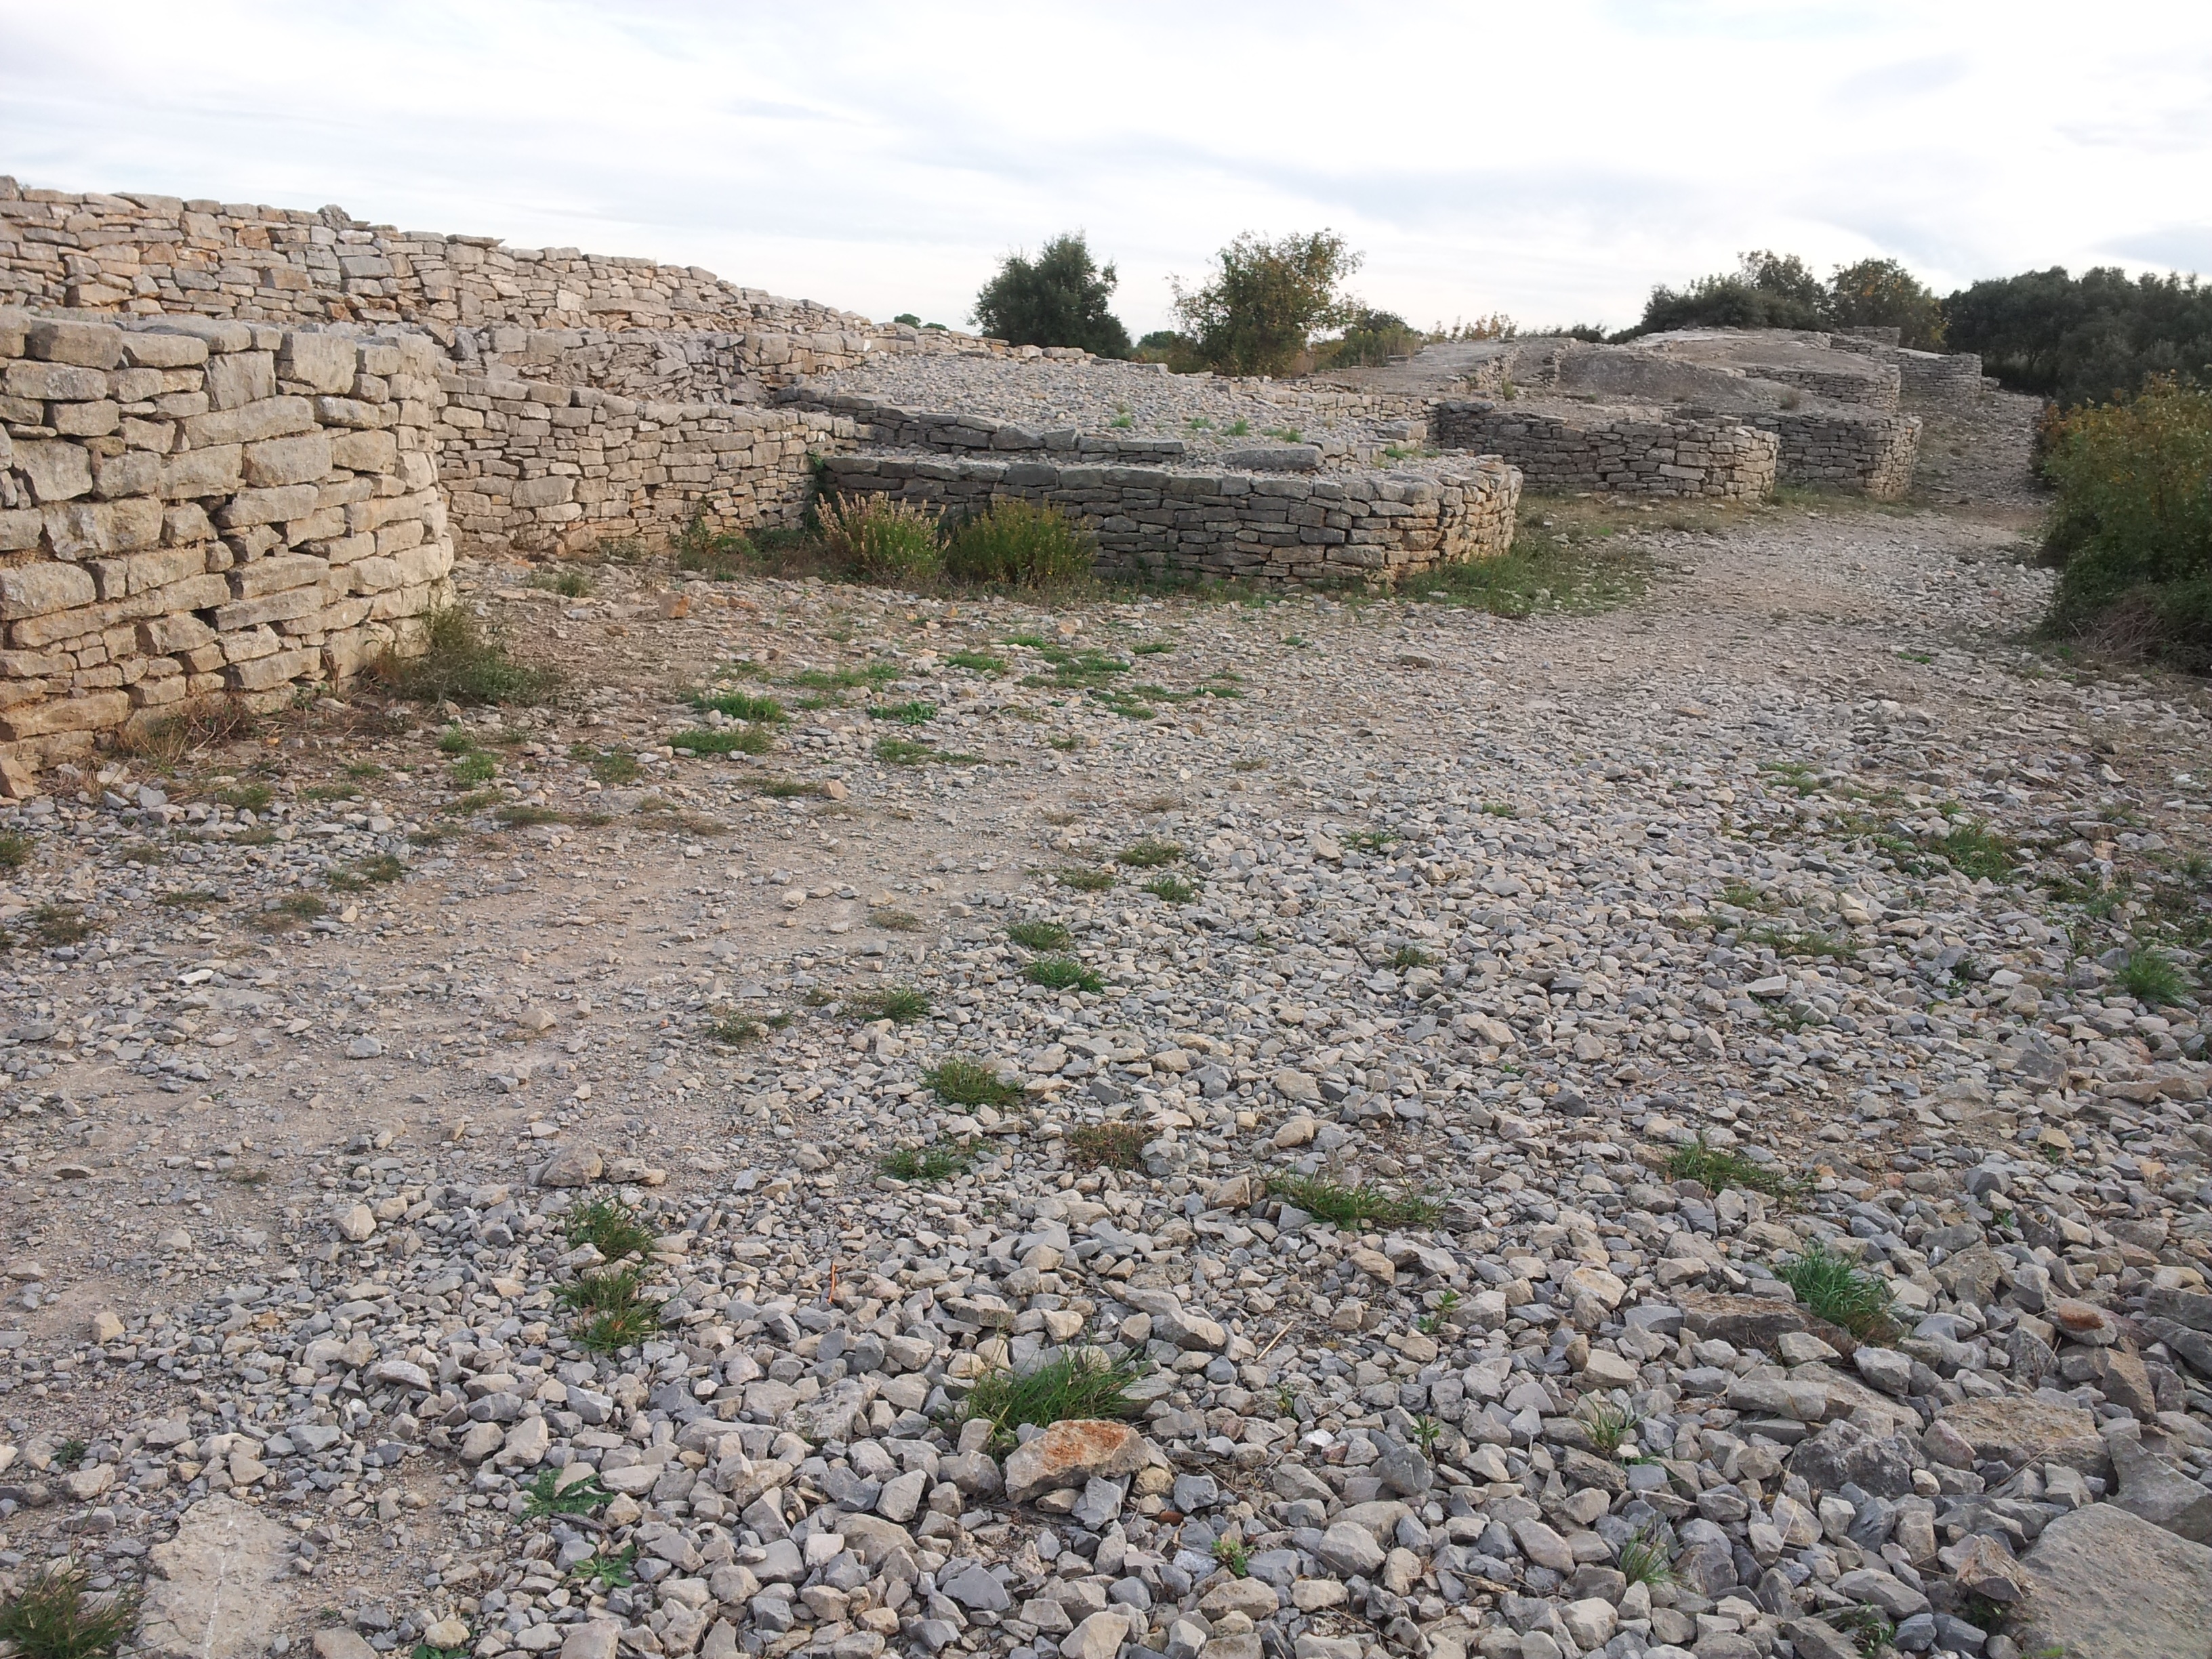
rock, architecture, old, wall, monument, travel, france, soil, ancient, landmark, stone wall, fortification, terrain, waterway, stones, geology, archaeology, ruins, civilization, culture, history, heritage, historical, archaeological site, ancient history, ambrussum